Gothic art in Milan

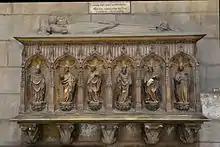
Funeral monument to Marco Carelli.

Among the first interventions that established the spread of Gothic in Milan were Matteo and Azzone Visconti's work in the "Broletto Nuovo", today's Piazza dei Mercanti, which had long been the seat of civic power.